Handan Sultan

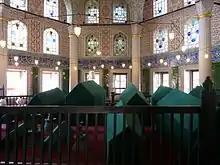
Tomb of Handan Sultan in Mehmed III's mausoleum

Handan Sultan (/1570 – 9 November 1605) was a consort of Ottoman Sultan Mehmed III, and mother and Valide Sultan to their son Sultan Ahmed I. She acted as "de facto" co-regent of the Ottoman Empire during her tenure from 1603 to 1605 for her son. Handan Sultan was one of the prominent figures during the era known as the Sultanate of Women and lived during the reign of three ottoman Sultans: Murad III, Mehmed III and Ahmed I.